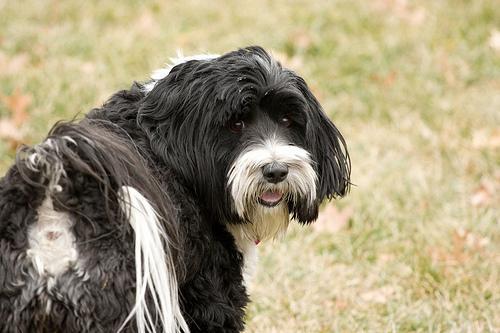
Tibetan_terrier